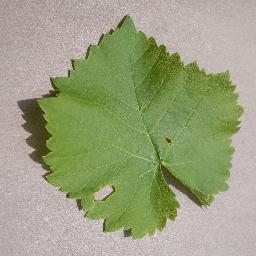
Label: Grape___healthy